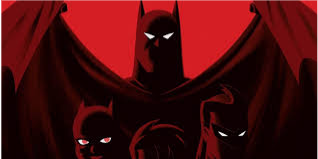
Portrait style: Cartoon Portrait